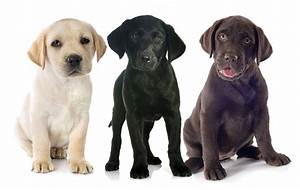
Label: cane